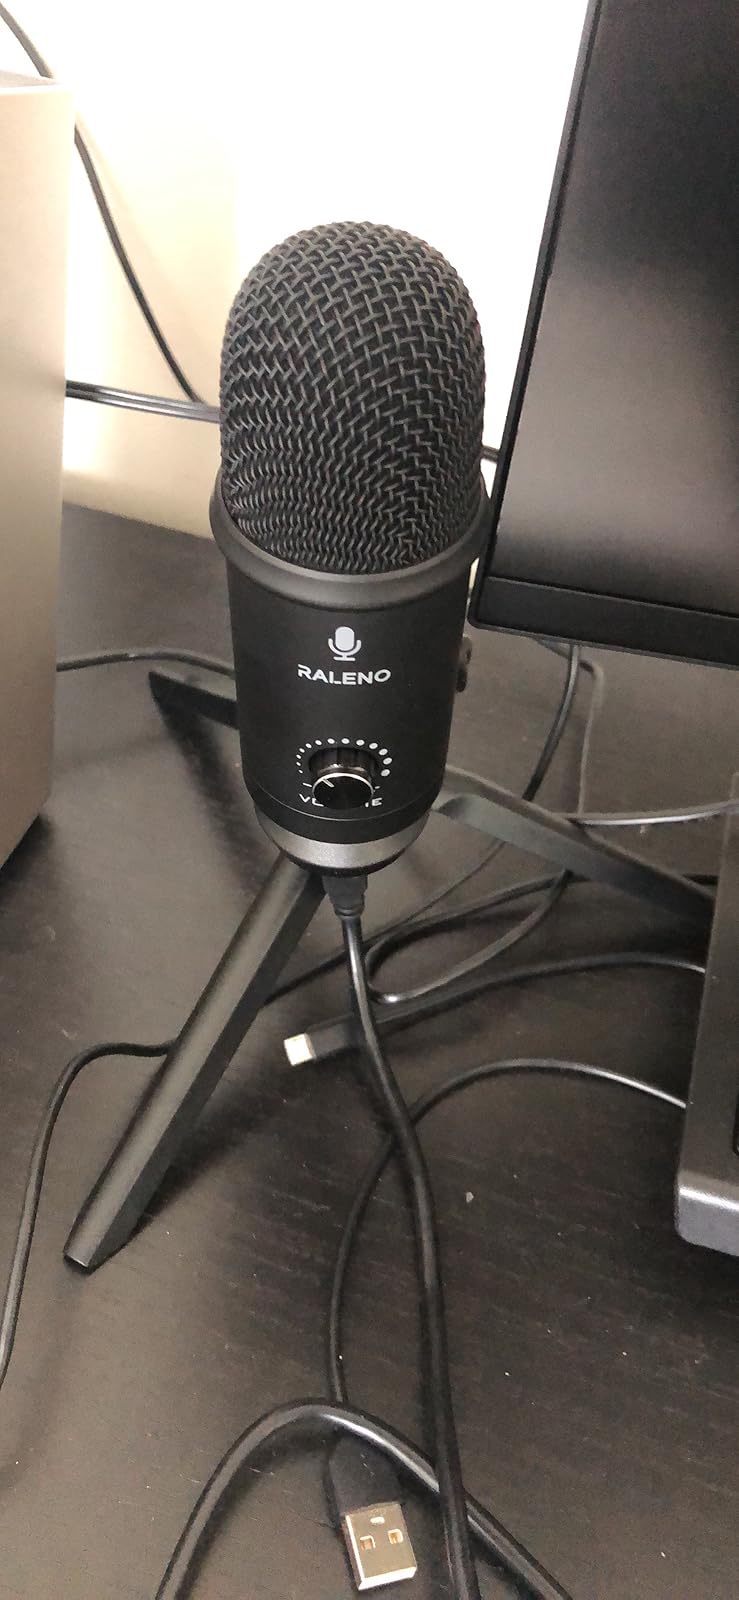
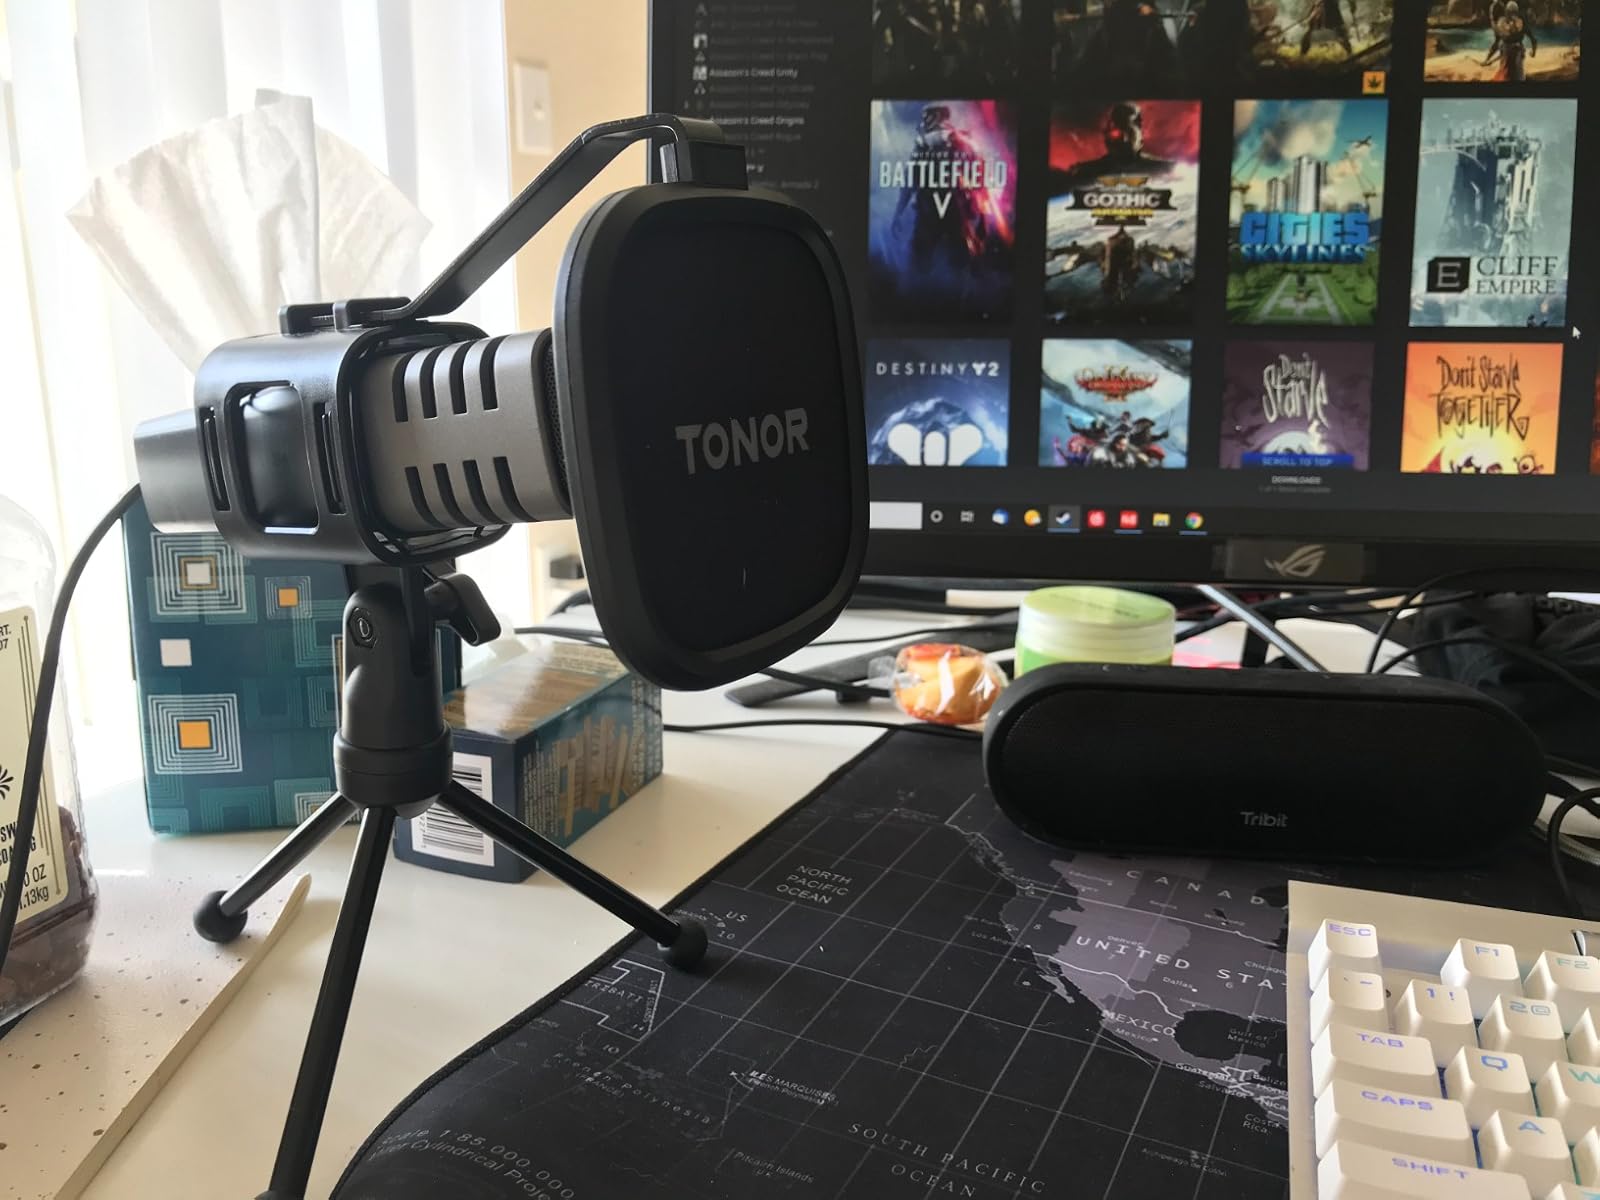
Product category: microphone
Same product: no